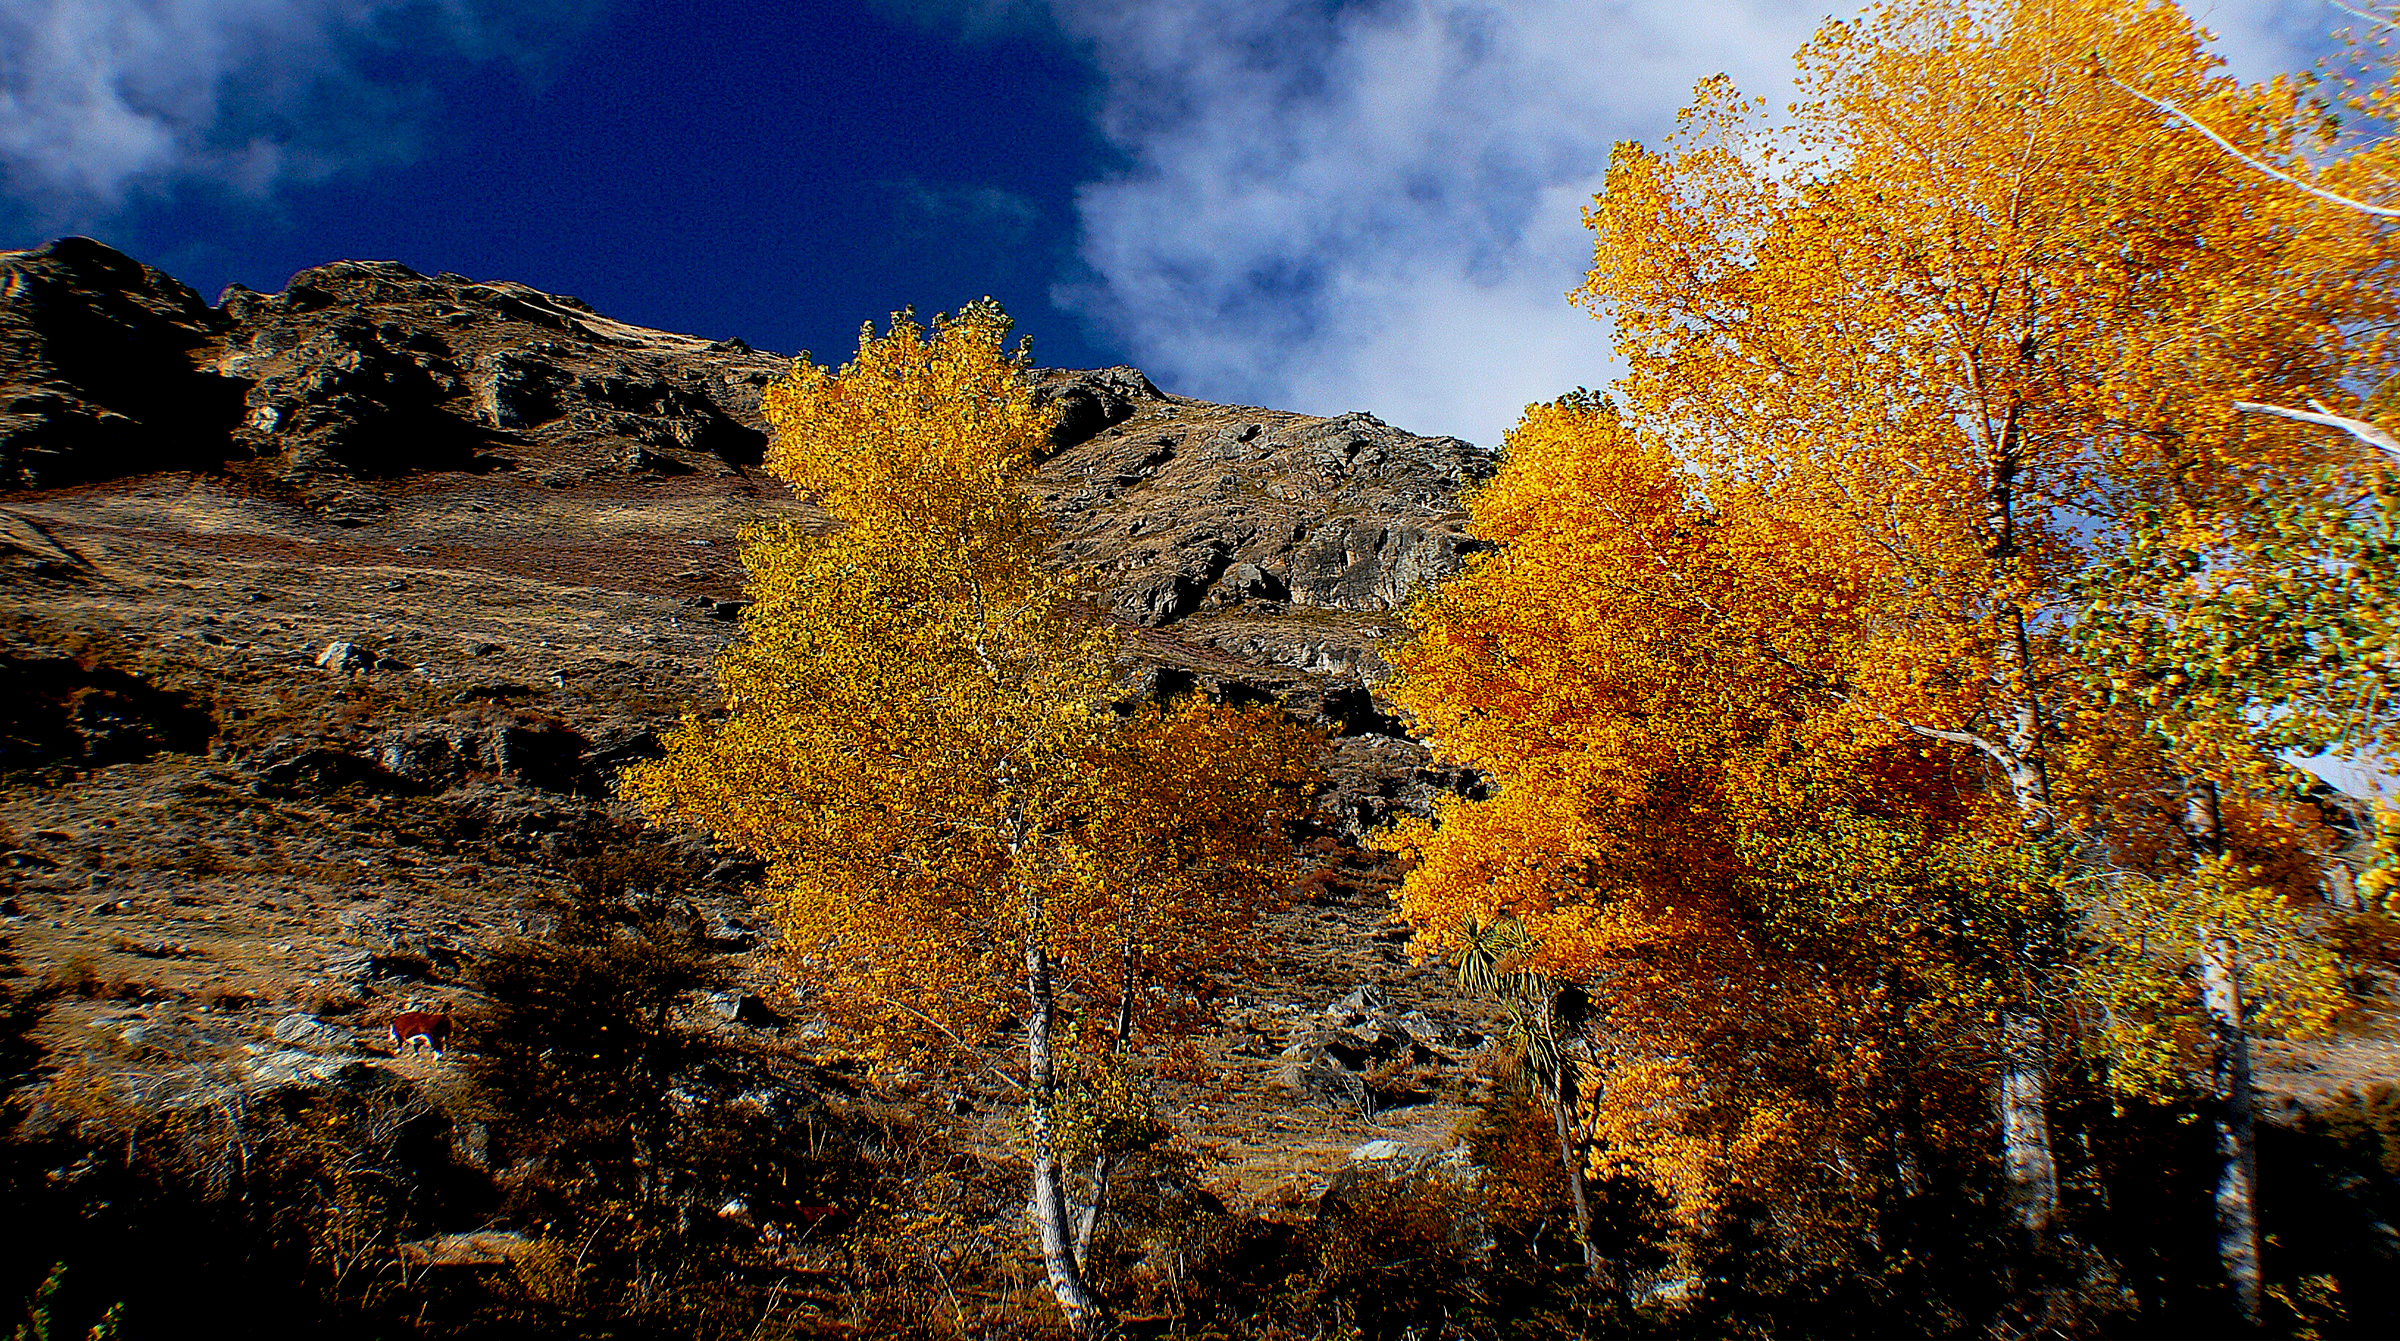
landscape, tree, nature, forest, plant, sunlight, leaf, fall, reflection, autumn, season, seasons, yellowleaves, deciduous, woodland, fourseasons, wanaka, larch, woody plant